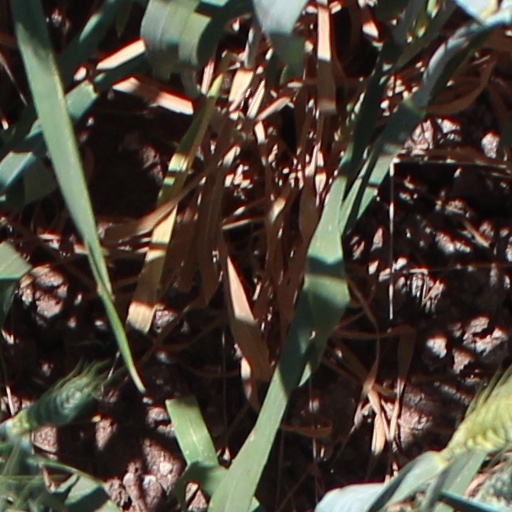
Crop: wheat